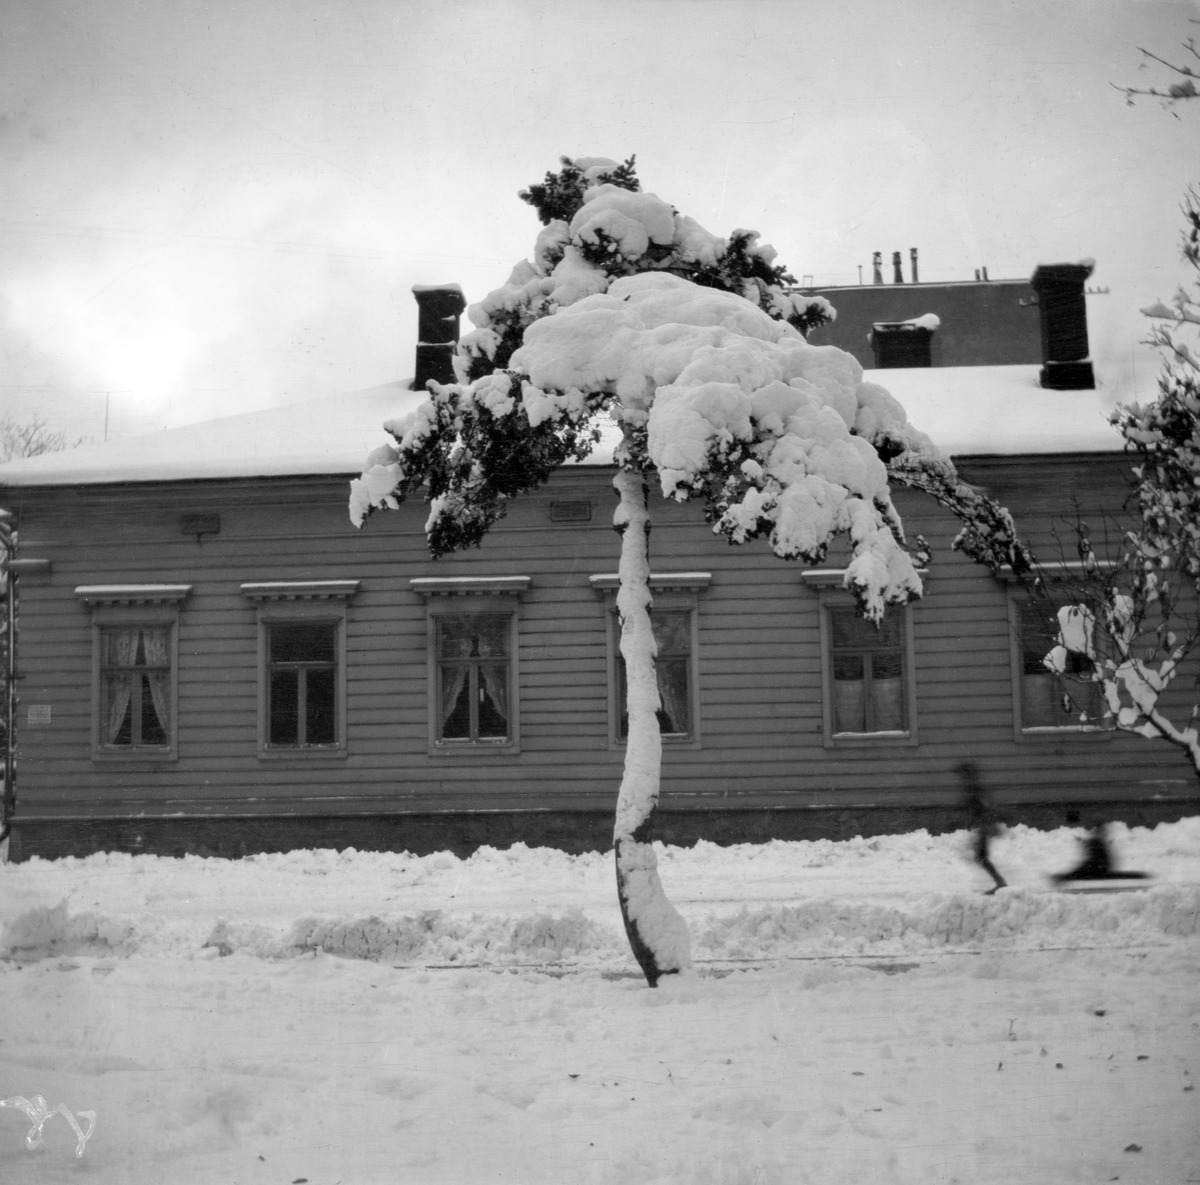
Annankatu 16
sisällön kuvaus: Annankatu 16. mustavalkoinen
Kuvaaja: Timiriasew, Ivan, valokuvaaja
Ajankohta: kuvausaika 1910 -luku
Paikka: Suomi, Uusimaa, Helsinki, Kamppi Helsinki, Annankatu 16
Aiheet: puurakennukset, asuinrakennukset, lumi